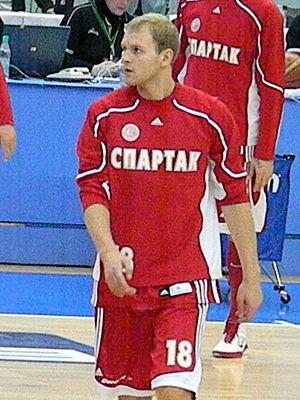
Cet article liste les effectifs des équipes participant au Championnat d'Europe de basket-ball 2013.
Cet article liste les effectifs des équipes participant au Championnat d'Europe de basket-ball 2015.
Anton Aleksandrovitch Ponkrachov, né le 23 avril 1986 à Léningrad, dans la République socialiste fédérative soviétique de Russie, est un joueur russe de basket-ball, évoluant aux postes d'arrière et d'ailier.